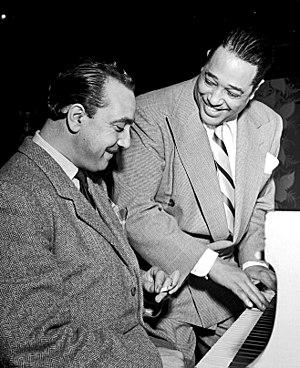
Duke Ellington est un pianiste, compositeur de jazz, de comédies musicales et de musique contemporaine et chef d'orchestre de jazz américain, né le 29 avril 1899 à Washington et mort le 24 mai 1974 à New York.
Jean Reinhardt, plus connu sous le nom de Django Reinhardt, est un guitariste de jazz français né le 23 janvier 1910 à Liberchies — aujourd'hui une section de la commune de Pont-à-Celles — dans la région de Charleroi en Belgique et mort le 16 mai 1953 à Samois-sur-Seine. Son style de jeu et de composition a été suivi d'adeptes, donnant naissance à un style de jazz à part entière, le jazz manouche.